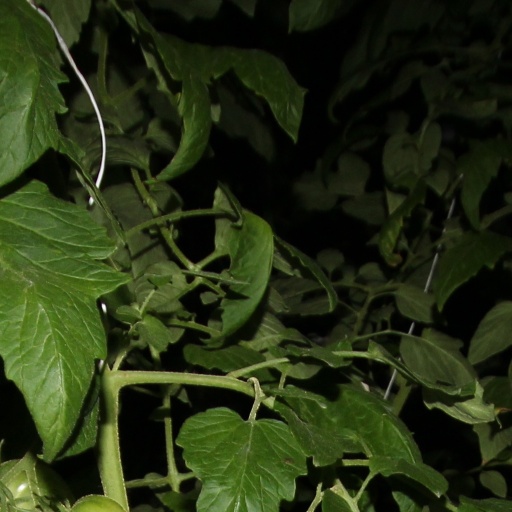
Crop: tomato